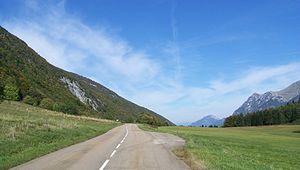
Vue du col des Prés (route: alt. 1142 m) dans le massif des Bauges, en direction d'Aillon-le-Jeune en Savoie.
Le col des Prés est un col situé dans les Préalpes au sud du massif des Bauges dans le département français de la Savoie en région Auvergne-Rhône-Alpes, à 1 135 m d'altitude.